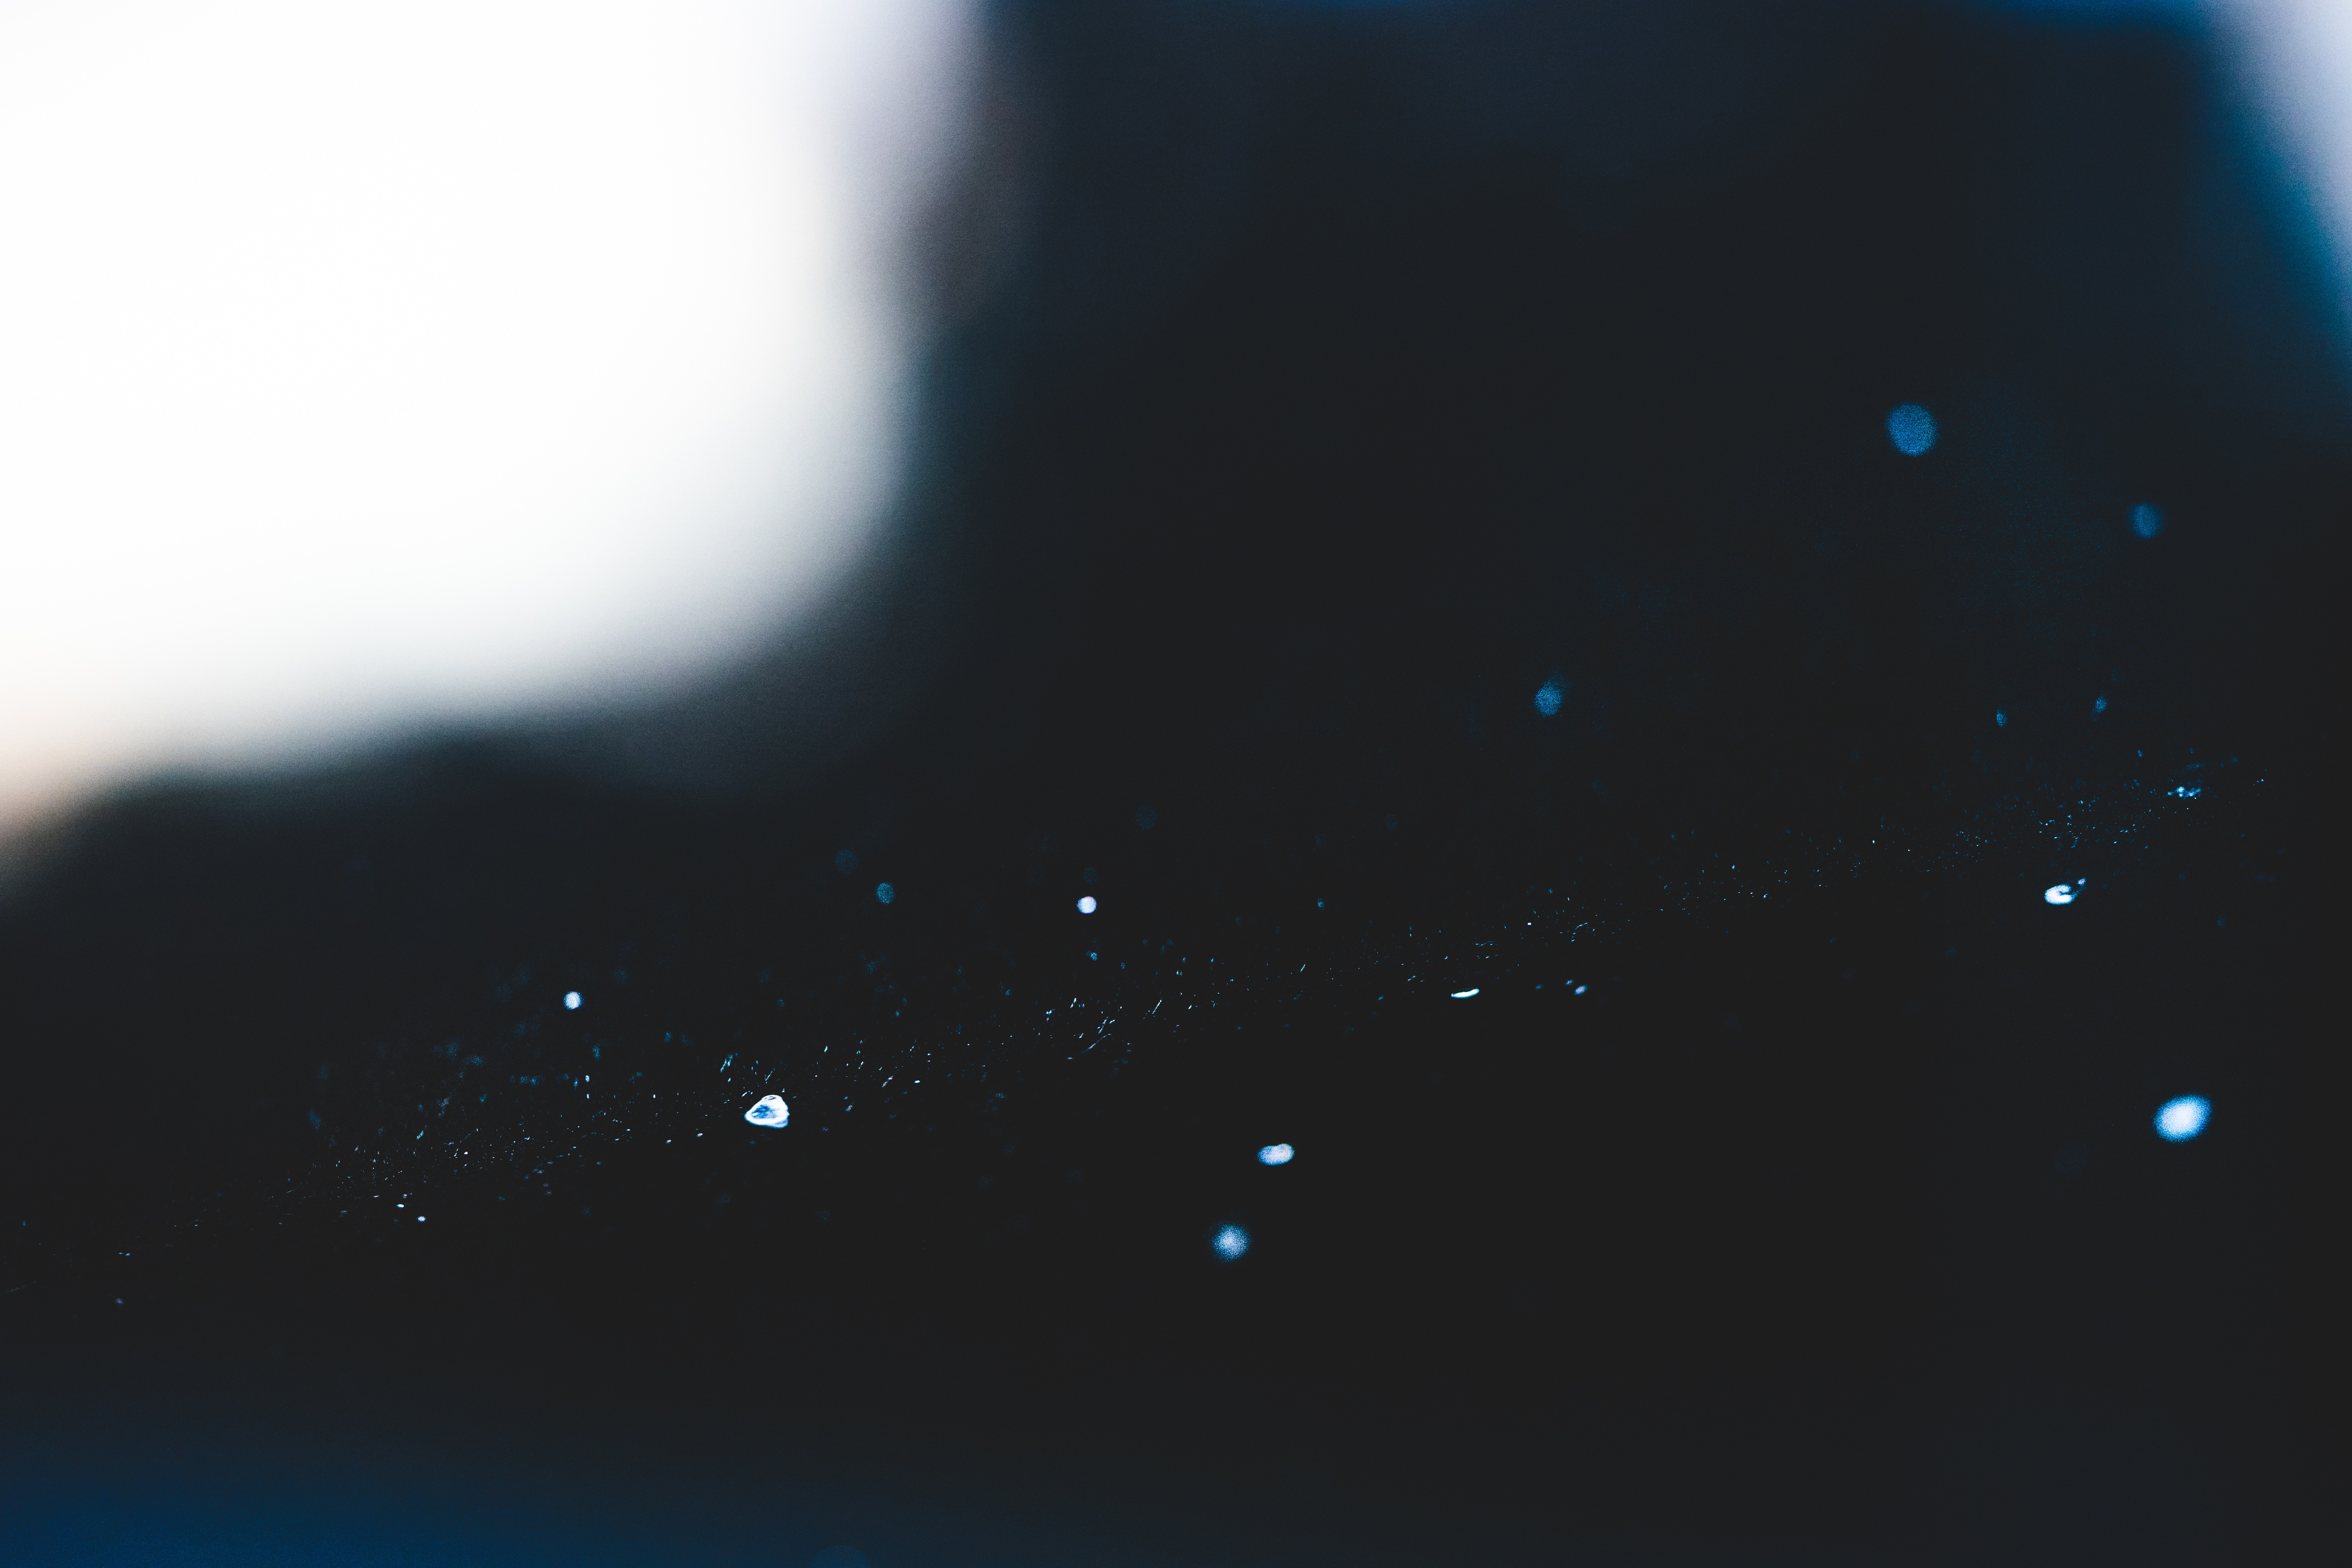
sky, atmosphere, line, space, blue, outer space, astronomy, screenshot, astronomical object, atmosphere of earth, computer wallpaper